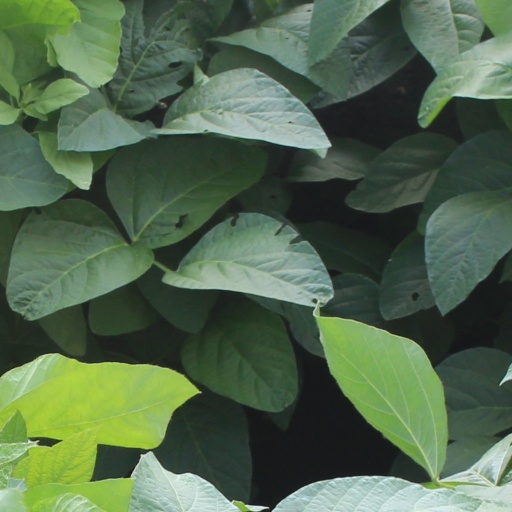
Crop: soybean